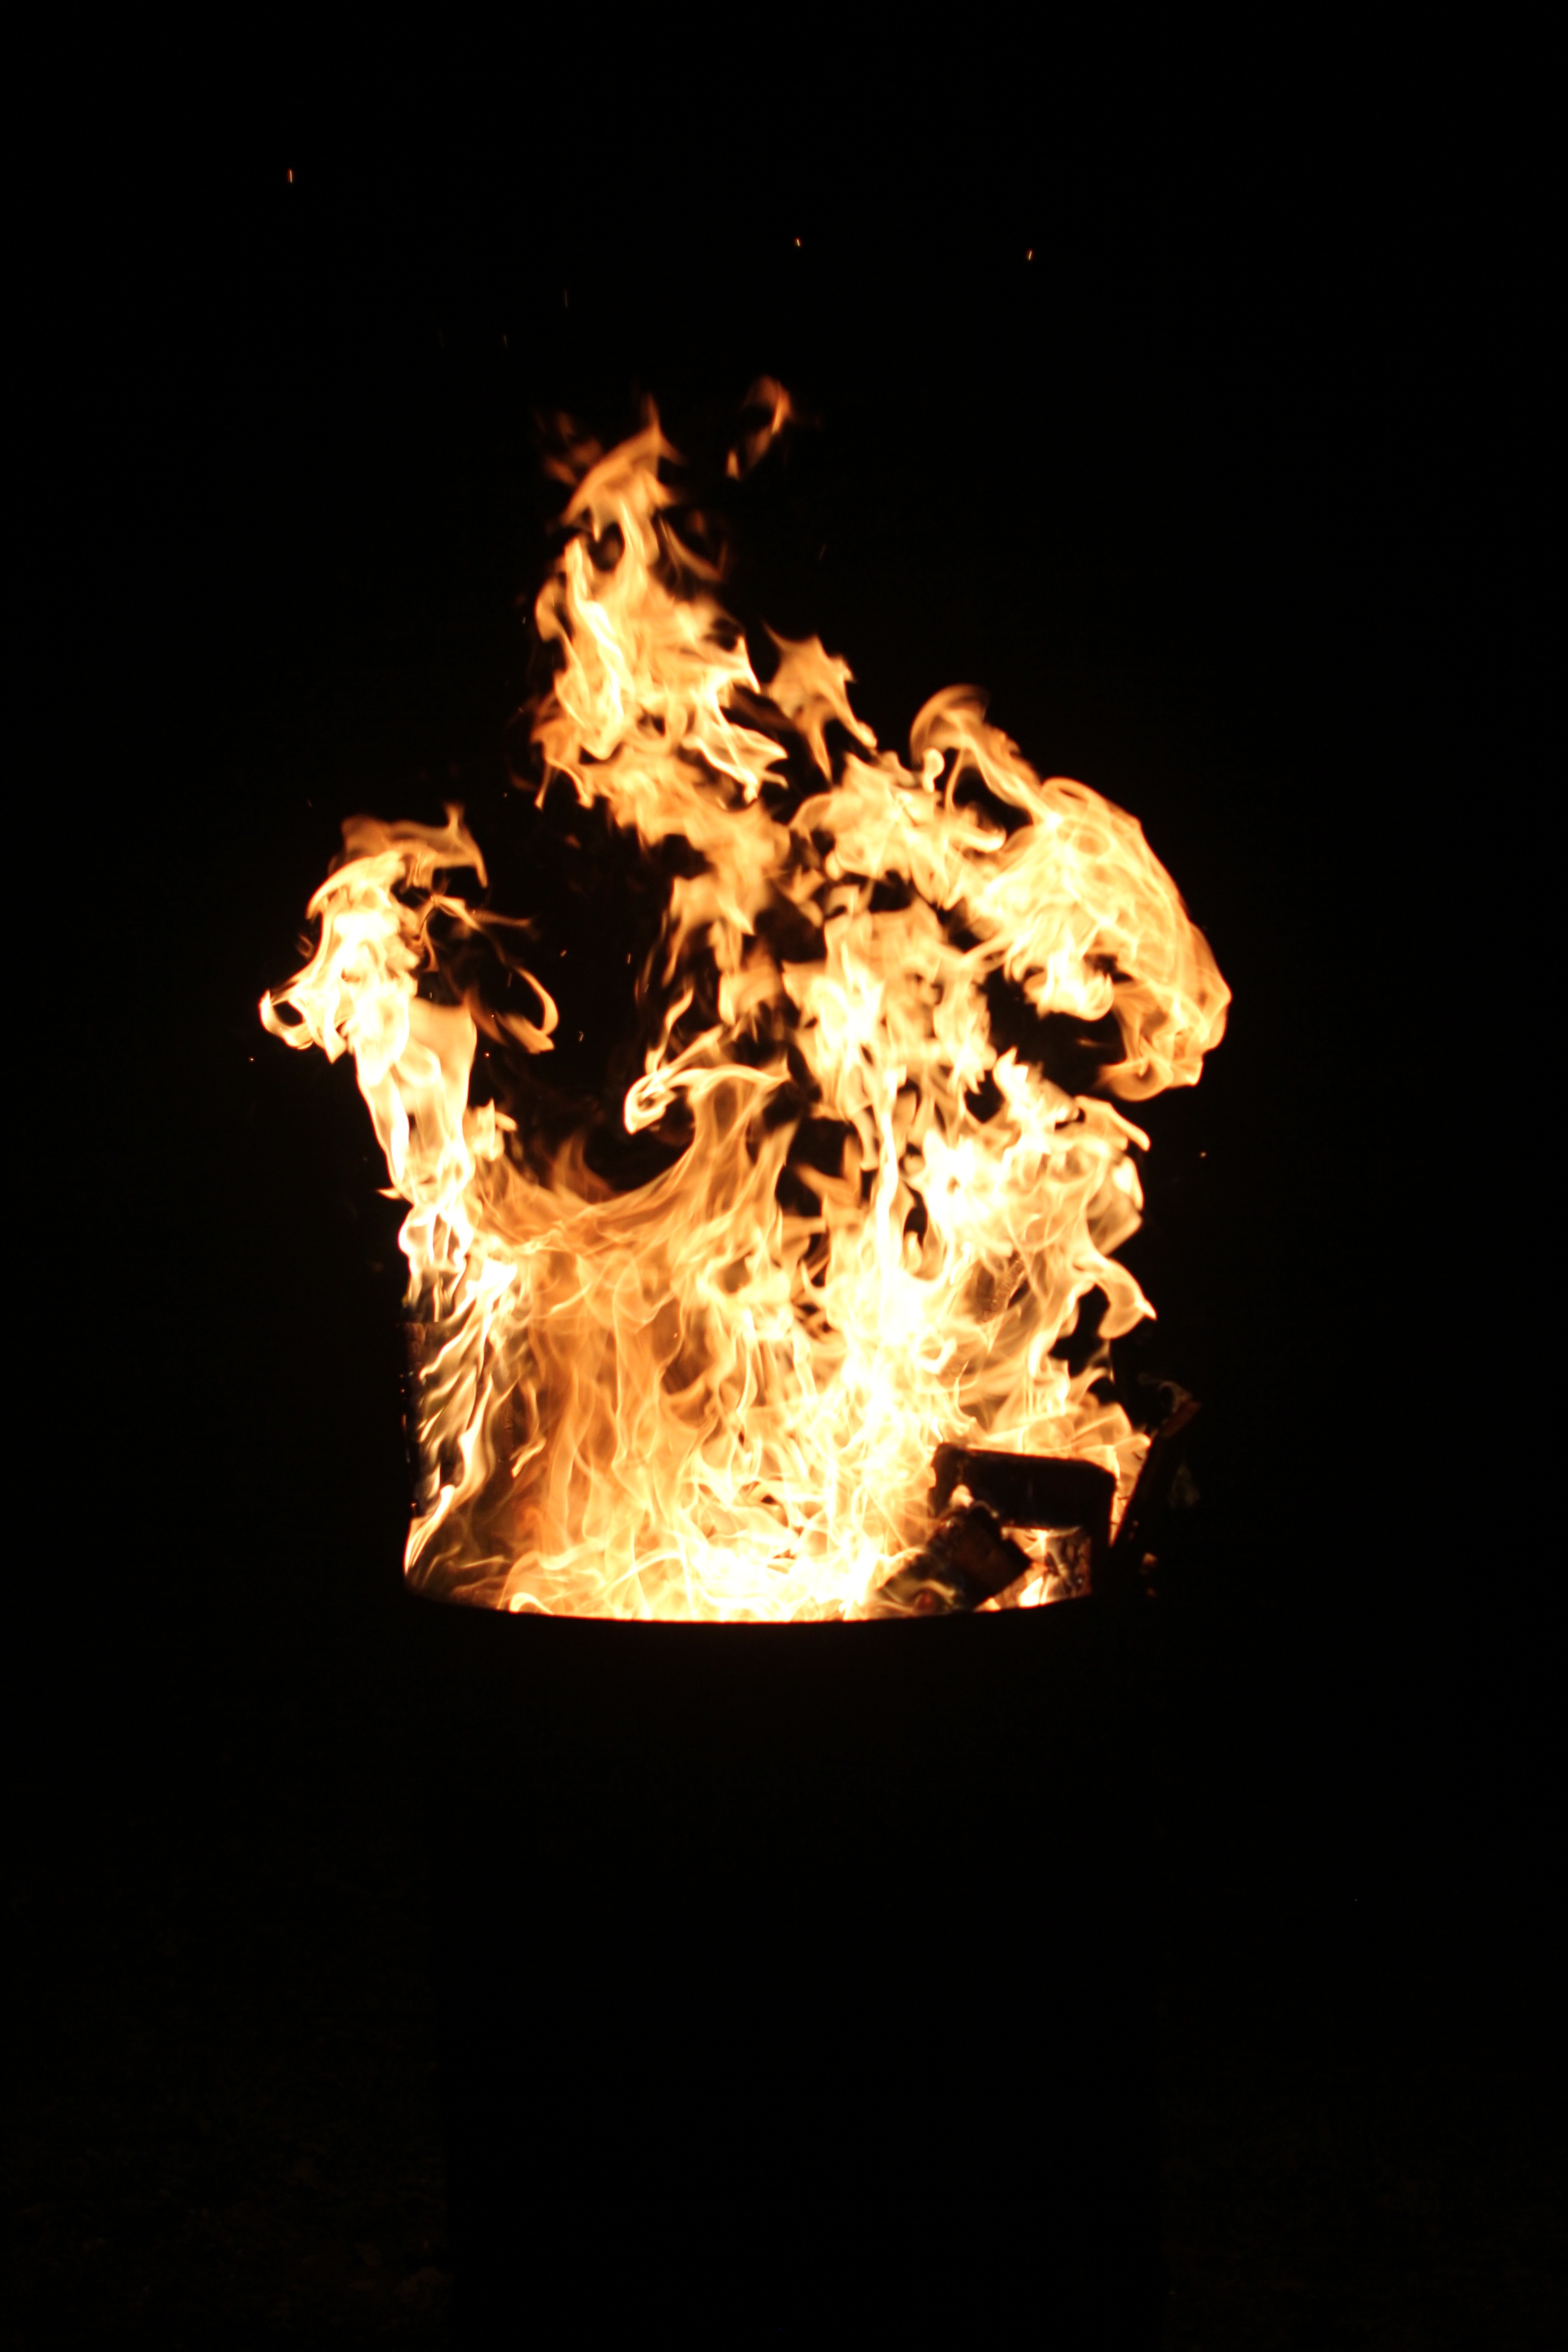
light, glowing, night, warm, sparkler, flame, fire, darkness, lighting, bonfire, heat, burn, brand, font, hot, fiery, embers, wood fire